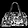
Label: Bag